Kalpana Saroj

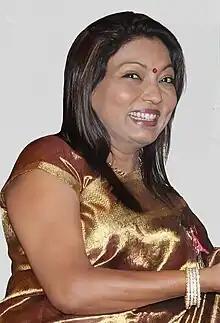
Kalpana Saroj receiving Padma Shri Award in 2013

Kalpana Saroj (born 1961) is an Indian business woman, entrepreneur, and a TEDx speaker. She serves as the chairperson of Kamani Tubes in Mumbai, India, a manufacturer of copper and copper alloy products. Born into poverty as a member of the Dalit community, she is noted for becoming a successful entrepreneur who bought the distressed assets of Kamani Tubes Company and steered it to profitability. She was awarded the Padma Shri, India's fourth highest civilian honor, in 2013 in the field of trade and industry.